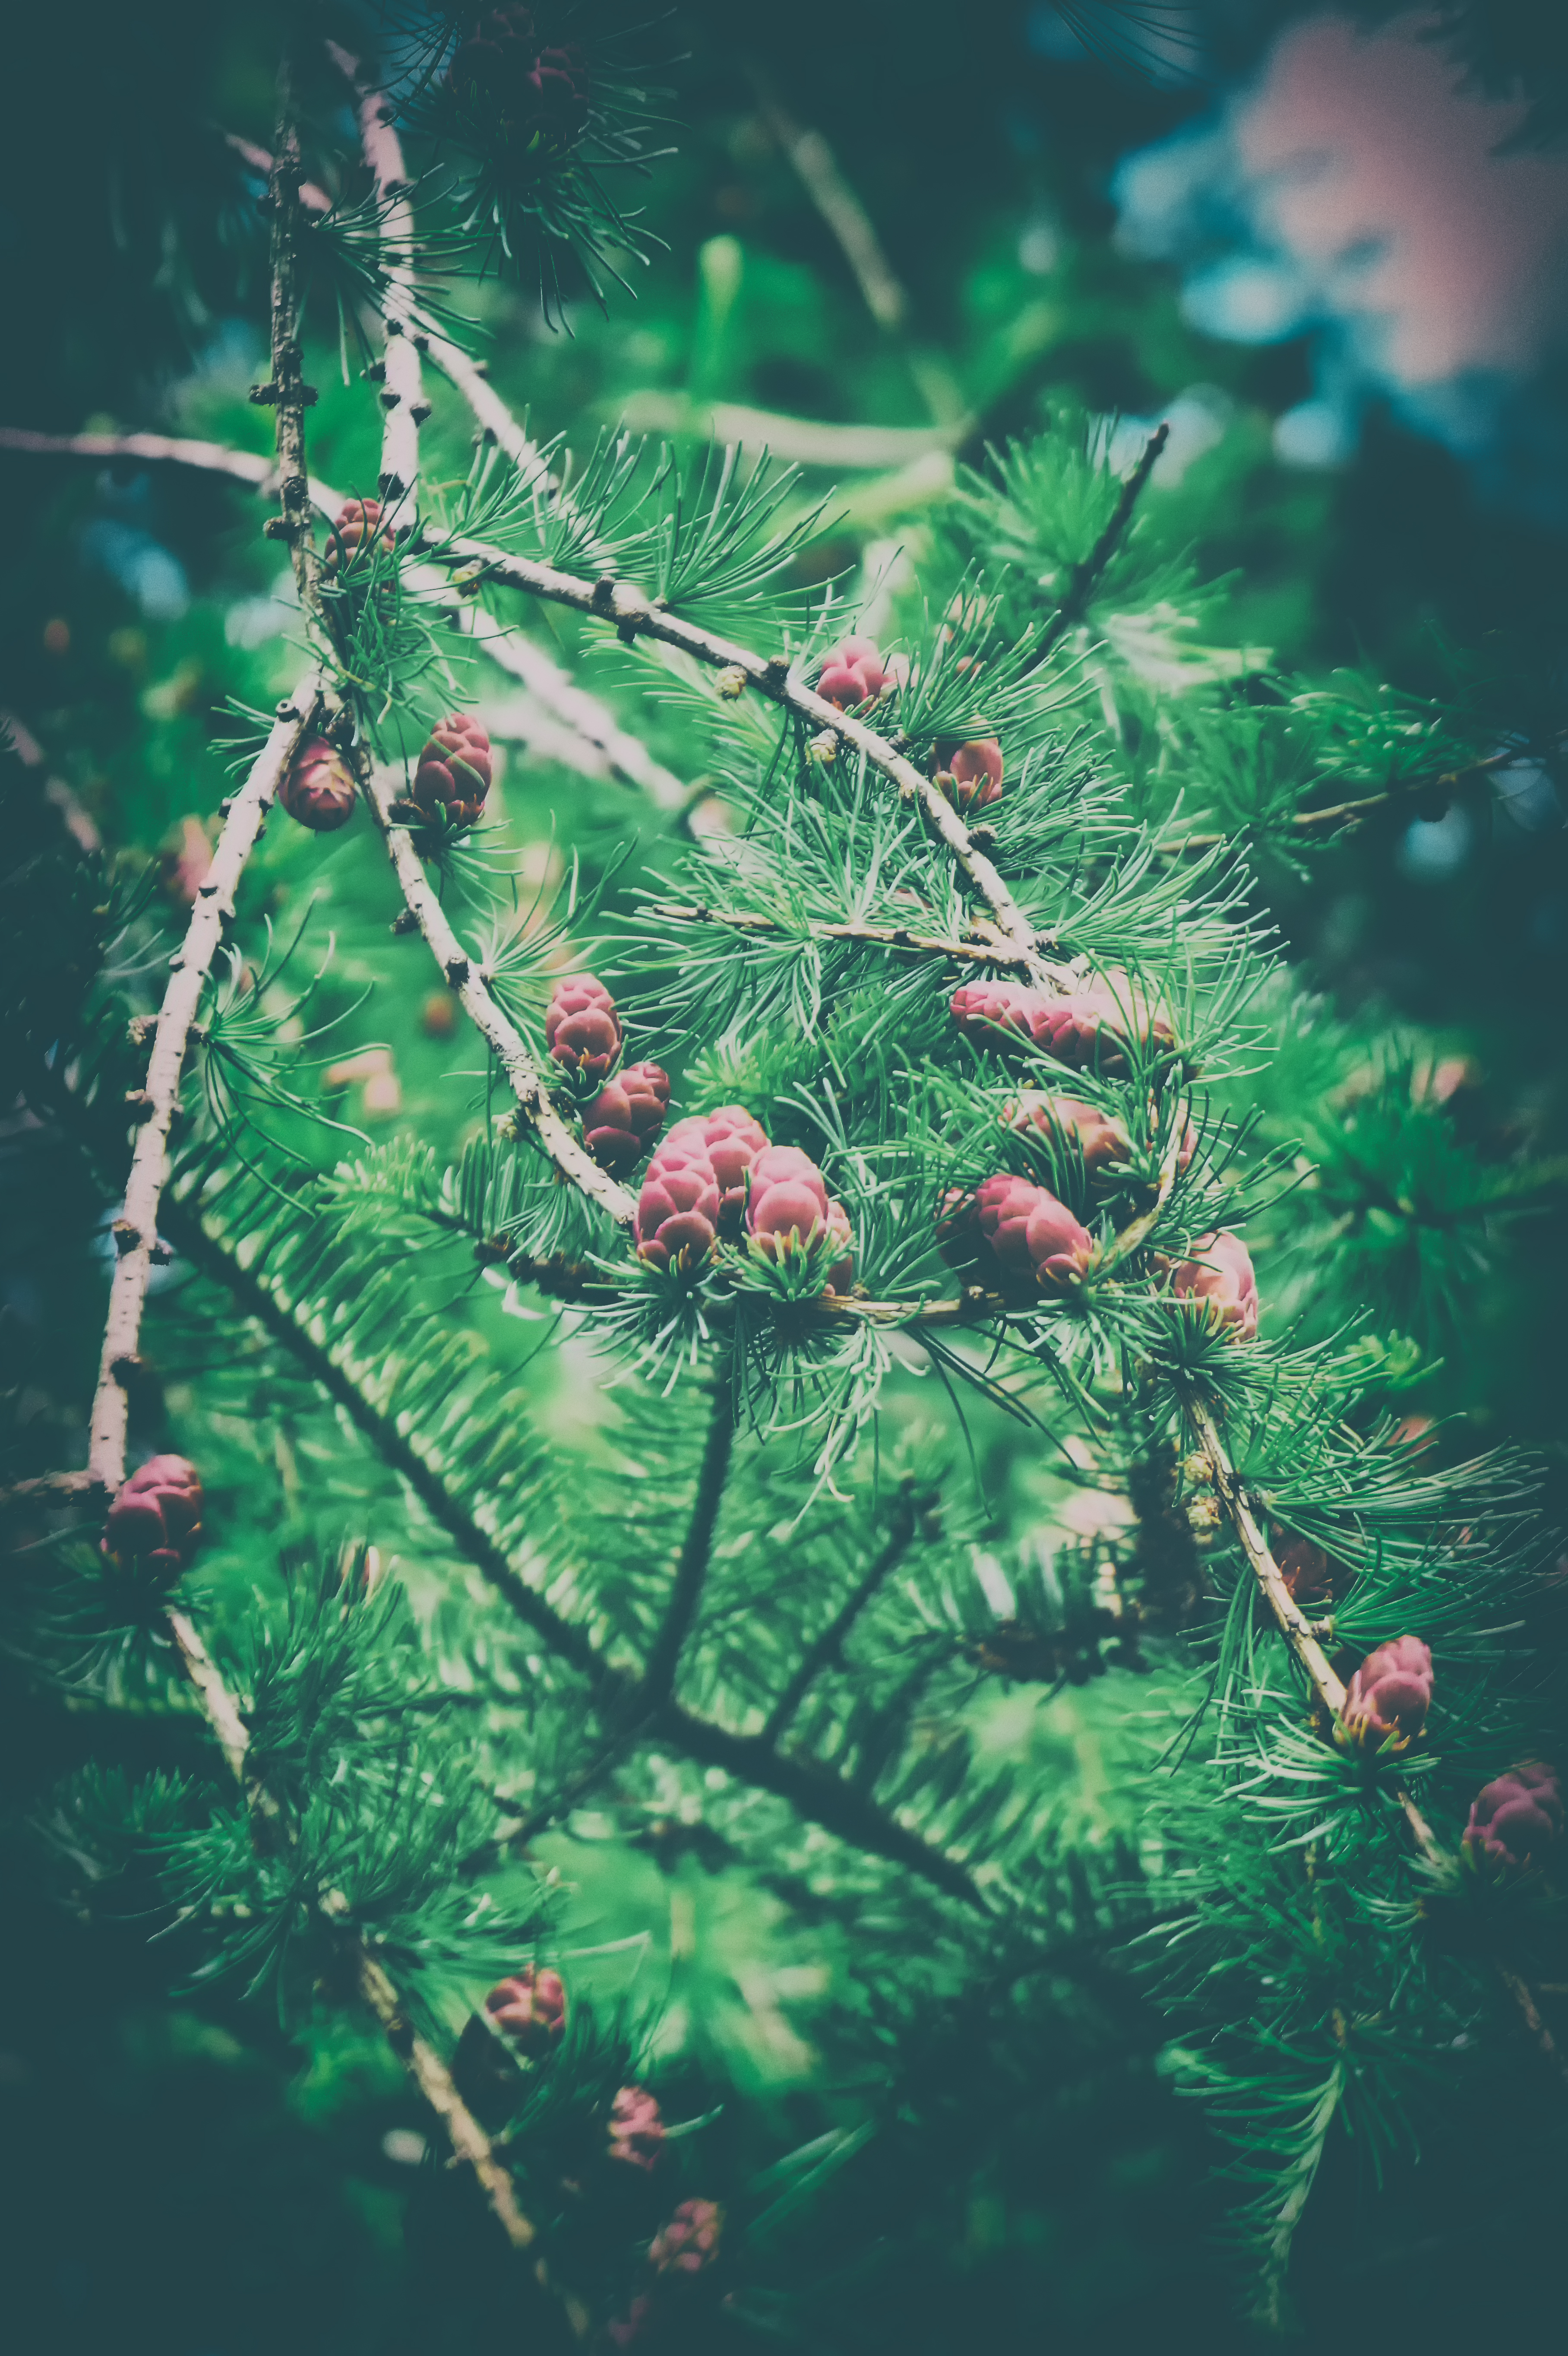
tree, nature, branch, plant, leaf, flower, pine, green, botany, garden, fir, flora, christmas tree, twig, spruce, branches, needles, museo, finland, helsinki, cones, botanic, kumpula, luonnontieteellinen, luomus, macro photography, woody plant, land plant